Quranic studies

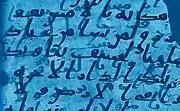
A page from the Sanaa manuscript — the oldest Islamic archaeological document to date.

Quranic studies is the academic study of the Quran, the central religious text of Islam. Like in biblical studies, the field uses and applies a diverse set of disciplines and methods, such as philology, textual criticism, lexicography, codicology, literary criticism, comparative religion, and historical criticism. The beginning of modern Quranic studies began among German scholars from the 19th century.